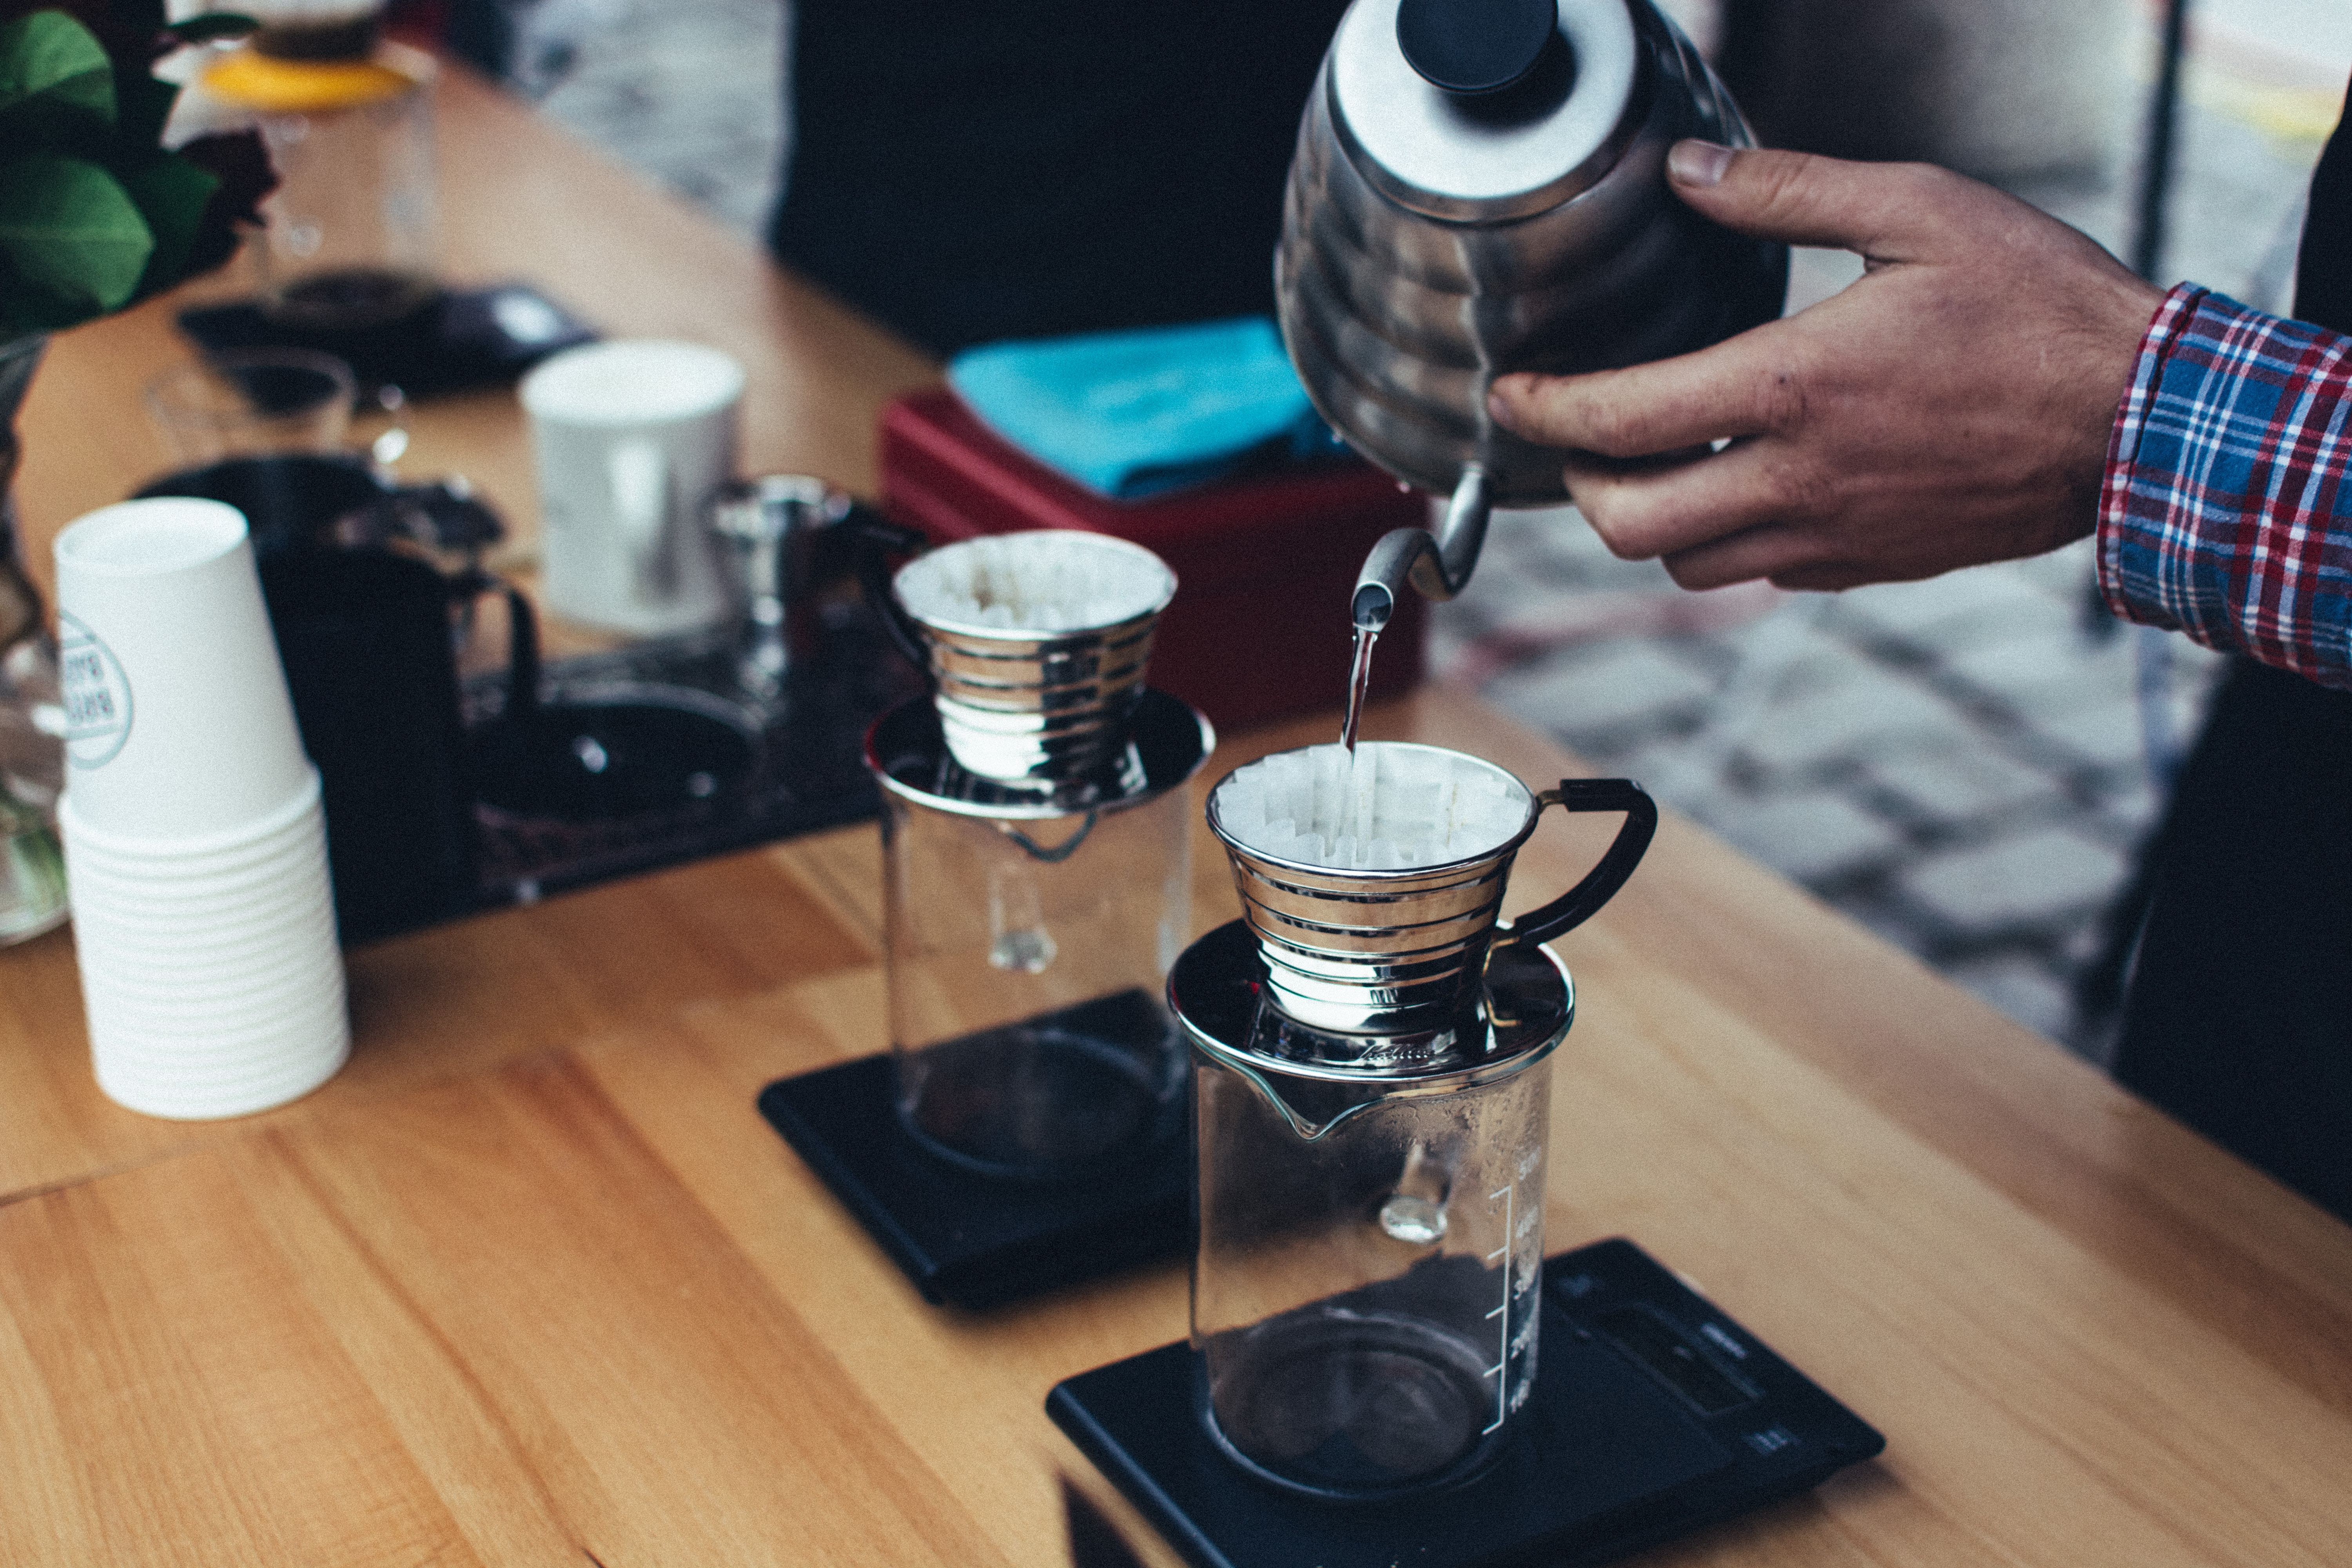
drink, liqueur